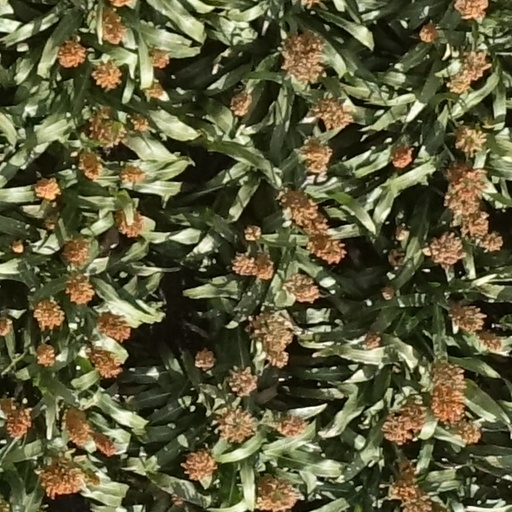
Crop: sorghum